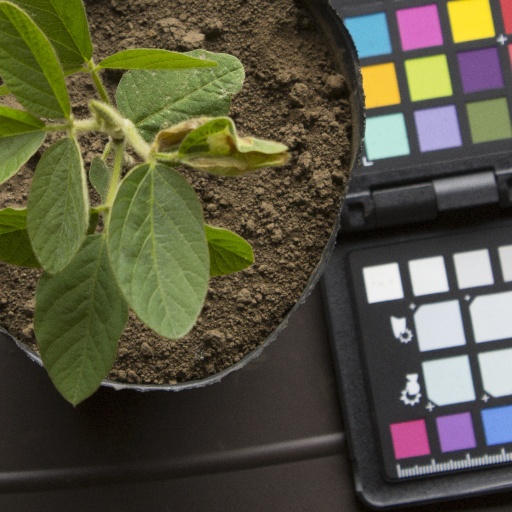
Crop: soybean